Children's rights

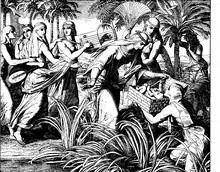
Pharaoh's daughter having pity on baby Moses in the floating basket. (The Hebrew babies had been ordered killed by her father.)

Sir William Blackstone (1765-9) recognized three parental duties to the child: maintenance, protection, and education. In modern language, the child has a right to receive these from the parent.